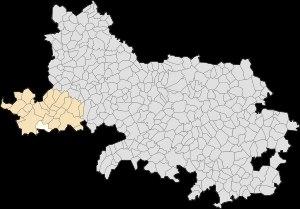
Beauvoir-Wavans est une commune française située dans le département du Pas-de-Calais en région Hauts-de-France.